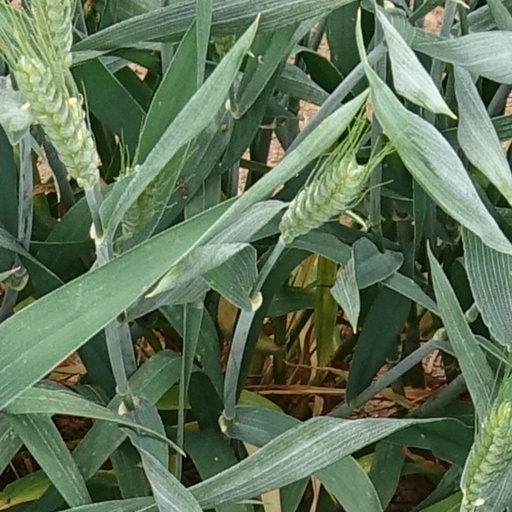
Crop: wheat